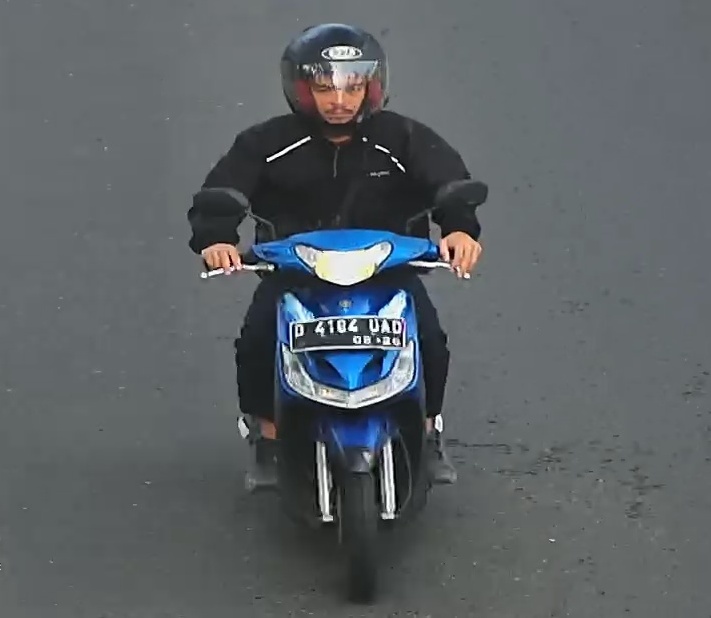
person-with-helmet: 1
person-without-helmet: 0